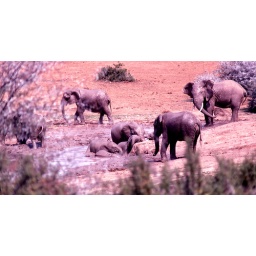
elephants Ado Park Play in water 2